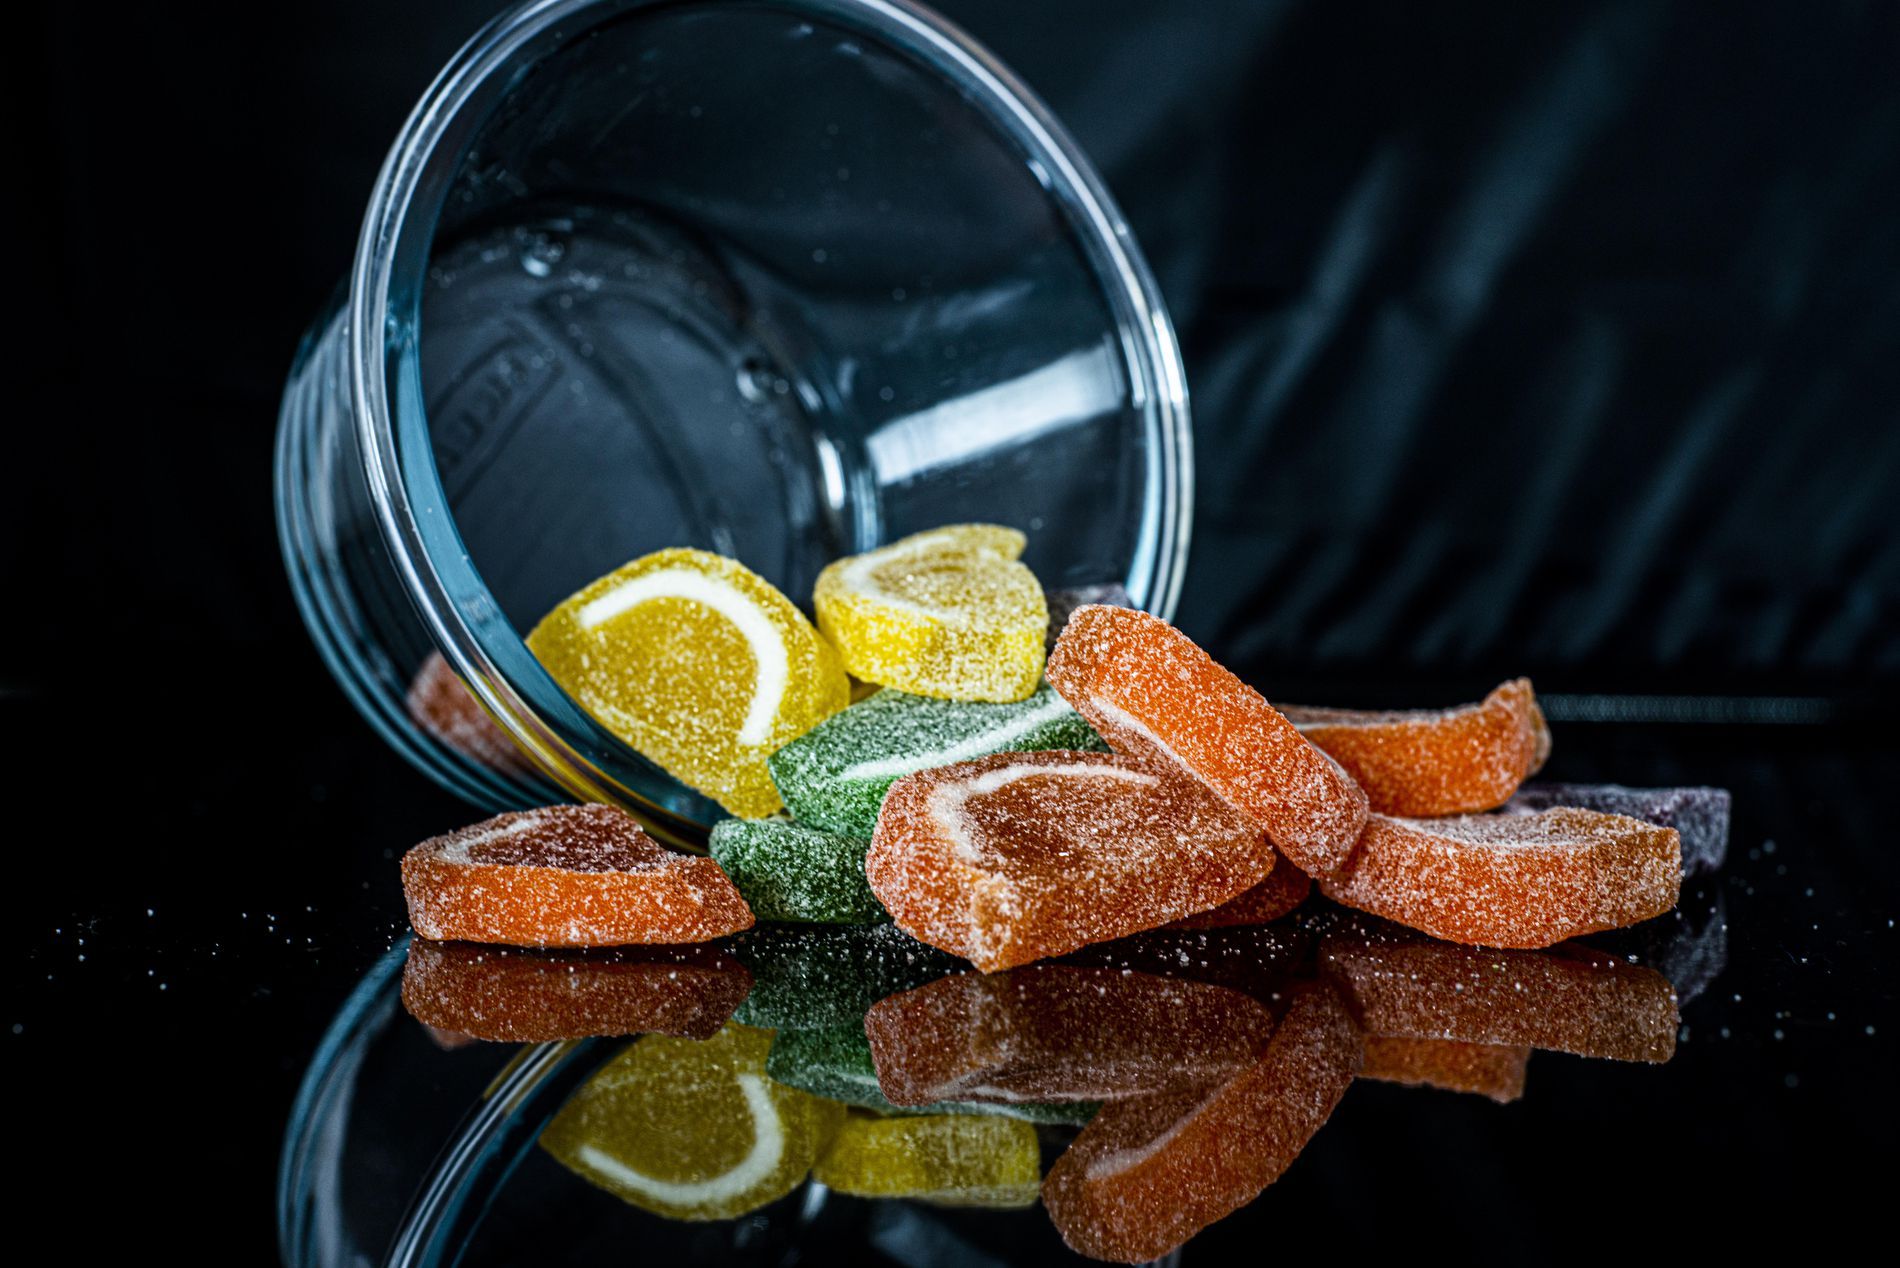
Sugar-coated jelly candy
Image of a glass jar spelling colorful sugar-coated jellies on a reflective dark surface mirroring it with a dark background
Commercial photography of colorful sugar-coated jelly candies in orange, yellow, green, and purple spilled out of a transparent glass jar on a reflective black surface mirroring the jar and jellies, and the background is black, probably curtains. It's a close-up shot in controlled Artificial Light.
Labels: Food, Sweets, Candy, Fruit, Plant, Produce, Citrus Fruit, Jelly, Jelly candy, Glass jar, Black background, Reflecting surface
Camera: NIKON CORPORATION NIKON D800
Lens: 50.0 mm f/1.8, AF Nikkor 50mm f/1.8D
Aperture: F8
Exposure: 1/13 sec
ISO: 100
Focal length: 50.0 mm